Dave Machemer

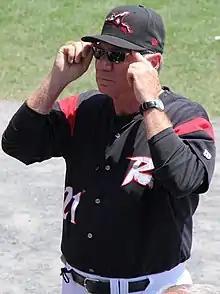
Machemer as manager of the Richmond Flying Squirrels in 2013

David Ritchie Machemer (born May 24, 1951) is an American former professional baseball player, scout, and minor league manager. He played in Major League Baseball as a second baseman from 1978 to 1979 for the California Angels and Detroit Tigers. Machemer was most recently a special assignment scout for the Baltimore Orioles. Machemer threw and batted right-handed, stood tall and weighed . Over his 11-season minor league playing career, he batted .277 with 1,078 hits in 1,126 games played.